History of the prime minister of the United Kingdom

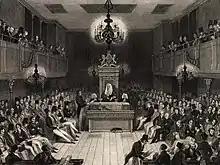
Late in the 17th century Treasury Ministers began to attend the Commons regularly. They were given a reserved place, called the Treasury Bench, to the Speaker's right where the prime minister and senior Cabinet members sit today.

The Revolutionary Settlement gave the Commons control over finances and legislation and changed the relationship between the executive and the legislature. For want of money, sovereigns had to summon Parliament annually and could no longer dissolve or prorogue it without its advice and consent. Parliament became a permanent feature of political life. The veto fell into disuse because sovereigns feared that if they denied legislation, Parliament would deny them money. No sovereign has denied royal assent since Queen Anne vetoed the Scottish Militia Bill in 1708; even then, this was only done on the advice of her government, the last true veto being exercised by William III against the Qualifications Bill in 1696.